Grahame Clark

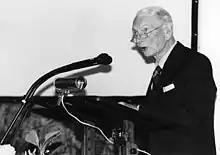
Clark giving his Erasmus Prize acceptance speech in 1990

In 1952, Garrod took an early retirement and Clark was selected as her replacement for the Disney Chair. To mark this status, Cambridge University awarded him an Sc.D degree on the basis of his published work. In this position he avoided formal meetings and made decisions by himself. He failed to obtain many resources for the department from the university administration, with the department therefore remaining small under his tenure. He did however acquire funds to hire a research assistant, the first being Eric Higgs. As chair, he encouraged the staff in his department to prioritise their research over teaching, and to prioritise the teaching of graduates over undergraduates. In this position he had little personal contact with the department's students, and encouraged them to go abroad after their education, believing that the best opportunities for archaeological research lay outside Britain. He got on with some of his staff, such as John Coles and McBurney, although not with others, such as Glyn Daniel.